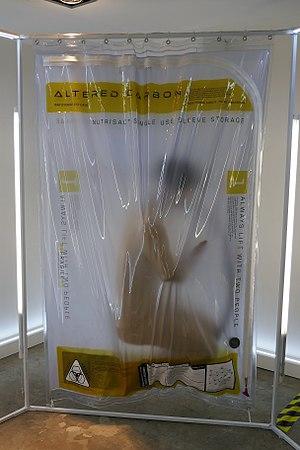
Altered Carbon - Sleeve Storage (Galerie Wanted, Paris - Janvier 2018)
Altered Carbon ou Carbone modifié est une série télévisée de science-fiction de genre cyberpunk américaine, créée par Laeta Kalogridis d'après le roman du même nom de Richard K. Morgan paru en 2002, et mise en ligne depuis le 2 février 2018 sur Netflix, incluant les pays francophones. Une deuxième saison est mise en ligne par Netflix depuis le 27 février 2020.